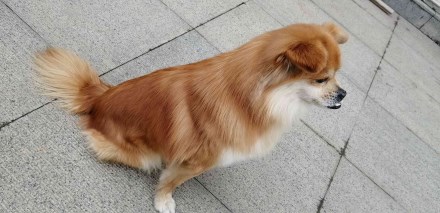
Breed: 3336-n000121-chinese_rural_dog